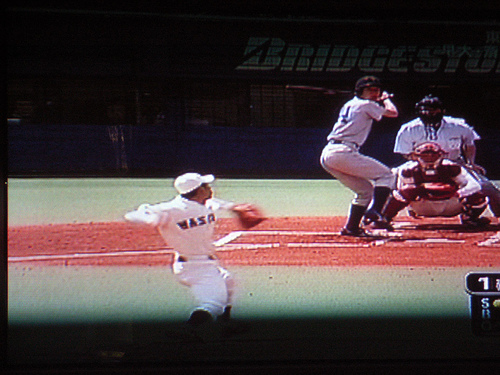
hình ảnh một số người đang chơi bóng chày

các cầu thủ bóng chày đang thi đấu trên sân

một cầu thủ bóng chày đang chuẩn bị ném bóng về phía trước

một cầu thủ bóng chày đang ném bóng về phía đồng đối thủ

một cầu thủ bóng chày đang trong tư thế ném bóng